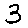
Label: 3